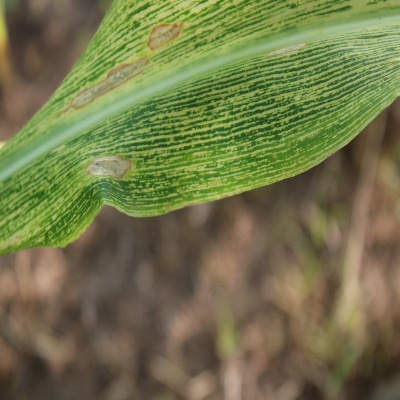
Crop: Maize
Condition: streak virus